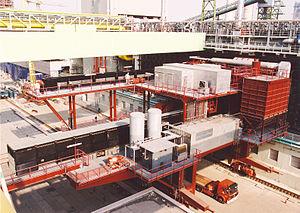
Une cokerie est une usine réalisant la synthèse de coke et de gaz manufacturé à partir de charbon par un procédé de distillation à sec. Les composants volatils du charbon pyrolysés, libérés par chauffage à une température comprise entre 900 °C et 1 400 °C sont généralement aspirés et récupérés ; mais il existe aussi des cokeries où les composants libérés sont brûlés : on parle dans ce cas de procédé de récupération de chaleur. Il se forme alors à la surface du coke obtenu une couche de cendres. Le dégazage du charbon confère au coke une porosité très recherchée. Les gaz sont décomposés par condensation fractionnée en goudrons d'hydrocarbure, acide sulfurique, ammoniac, naphtalène, benzol et gaz de coke : ces produits sont ensuite purifiés dans d'autres réacteurs chimiques. L’Allemagne maintient encore cinq cokeries en activité pour les besoins de son industrie nationale.